Gaborone

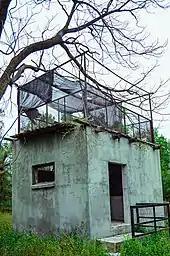
Watch house in Gaborone Game Reserve

Gaborone is the center of the national economy. The headquarters of important financial institutions such as the Bank of Botswana, Bank Gaborone, BancABC, and the Botswana Stock Exchange are centrally located, as well as the headquarters for Air Botswana, Consumer Watchdog, Botswana Telecommunications Corporation, and Debswana, the joint diamond mining venture between De Beers and the Botswana government.